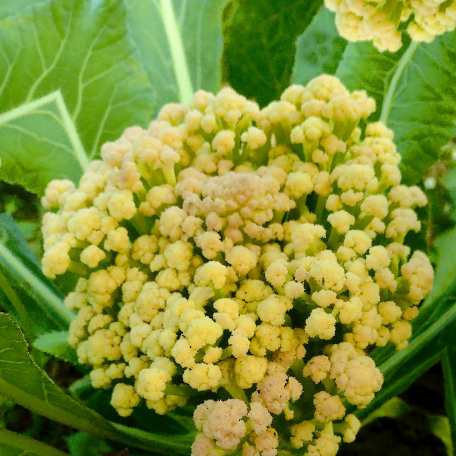
Label: Bacterial spot rot